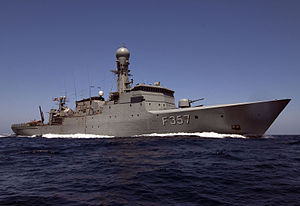
ANZAC-klassen / Planlægning og udvikling / Kontroversen i New Zealand
Det danske inspektionsskib F357 Thetis. Thetis-klassen var et af alternativerne i beslutningen af indkøbet af ANZAC-klassen.
Anzac-klassen er en skibsklasse på ti fregatter, otte australske og to newzealandske. I løbet af 1980'erne begyndte Royal Australian Navy at planlægge erstatningen af River-klasse destroyerne med en mellemstor fregat og besluttede at benytte et gennemprøvet udenlandsk koncept, MEKO, tilpasset australske og newzealandske behov. På samme tid søgte Royal New Zealand Navy at erstatte deres aldrende Leander-klasse med en ny klasse der skulle være i stand til at operere langt fra newzealandske farvande. Dan New Zealand oprettede en kernevåbenfri zone omkring øriget resulterede det i et anstrengt forhold til USA samt et sammenbrud i ANZUS-pagten. Dette betød New Zealand søgte at øge samarbejdet på forsvarsområdet med Australien. Begge lande ønskede orlogsskibe med nogenlunde samme kapaciteter og i 1987 blev det besluttet at samarbejde om anskaffelsen af skibene. Projektet blev navngivet efter det Australsk-Newzealandske armékorps fra 1. verdenskrig, ANZAC.